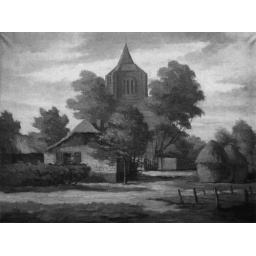
deze foto van de Oude Toren in Woensel werd in 1973 door mijn vader van een schilderij gemaakt